Booth Theatre

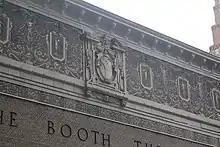
Stucco band of sgraffito decorations on the 45th Street facade

Next to the boxes is an elliptical proscenium arch, which is surrounded by molded decorations. The proscenium opening measures about wide and tall. The sides of the proscenium arch are continuations of the wall paneling on the lowest two-thirds of the auditorium. The top of the proscenium opening contains a plasterwork, which is a continuation of the top third of the auditorium walls. The depth of the auditorium to the proscenium is , while the depth to the front of the stage is .